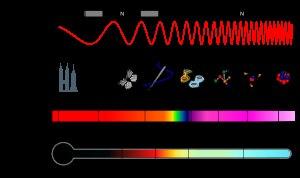
Le rayonnement du corps noir, également appelé rayonnement complet ou rayonnement thermique, est le type de rayonnement électromagnétique à l'intérieur ou entourant un corps en équilibre thermodynamique avec son environnement, ou émis par un corps noir maintenu à une température constante et uniforme. Le rayonnement possède un spectre spécifique et une intensité qui dépend seulement de la température du corps.
Les micro-ondes sont des rayonnements électromagnétiques de longueur d'onde intermédiaire entre l'infrarouge et les ondes de radiodiffusion.